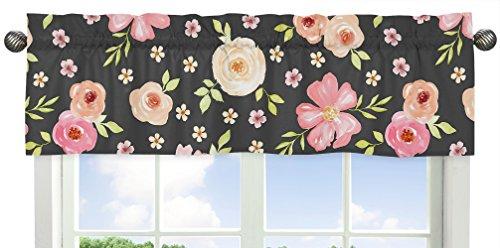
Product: Sweet Jojo Designs Black and Blush Pink Shabby Chic Watercolor Floral Girl Twin Kids Children's Bedding Comforter Set-4 Pieces-Rose Flower
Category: Home & Kitchen | Bedding | Kids' Bedding | Comforters & Sets | Comforter Sets
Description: This set boasts an exclusive hand painted black and pink watercolor floral print.
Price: $39.99
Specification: ProductDimensions:11x18x9inches|ItemWeight:3.4pounds|ShippingWeight:3.4pounds|Manufacturer:SweetJojoDesigns|ASIN:B07BSLZCQD|Itemmodelnumber:WatercolorFloral-BK-PK-Twin-4